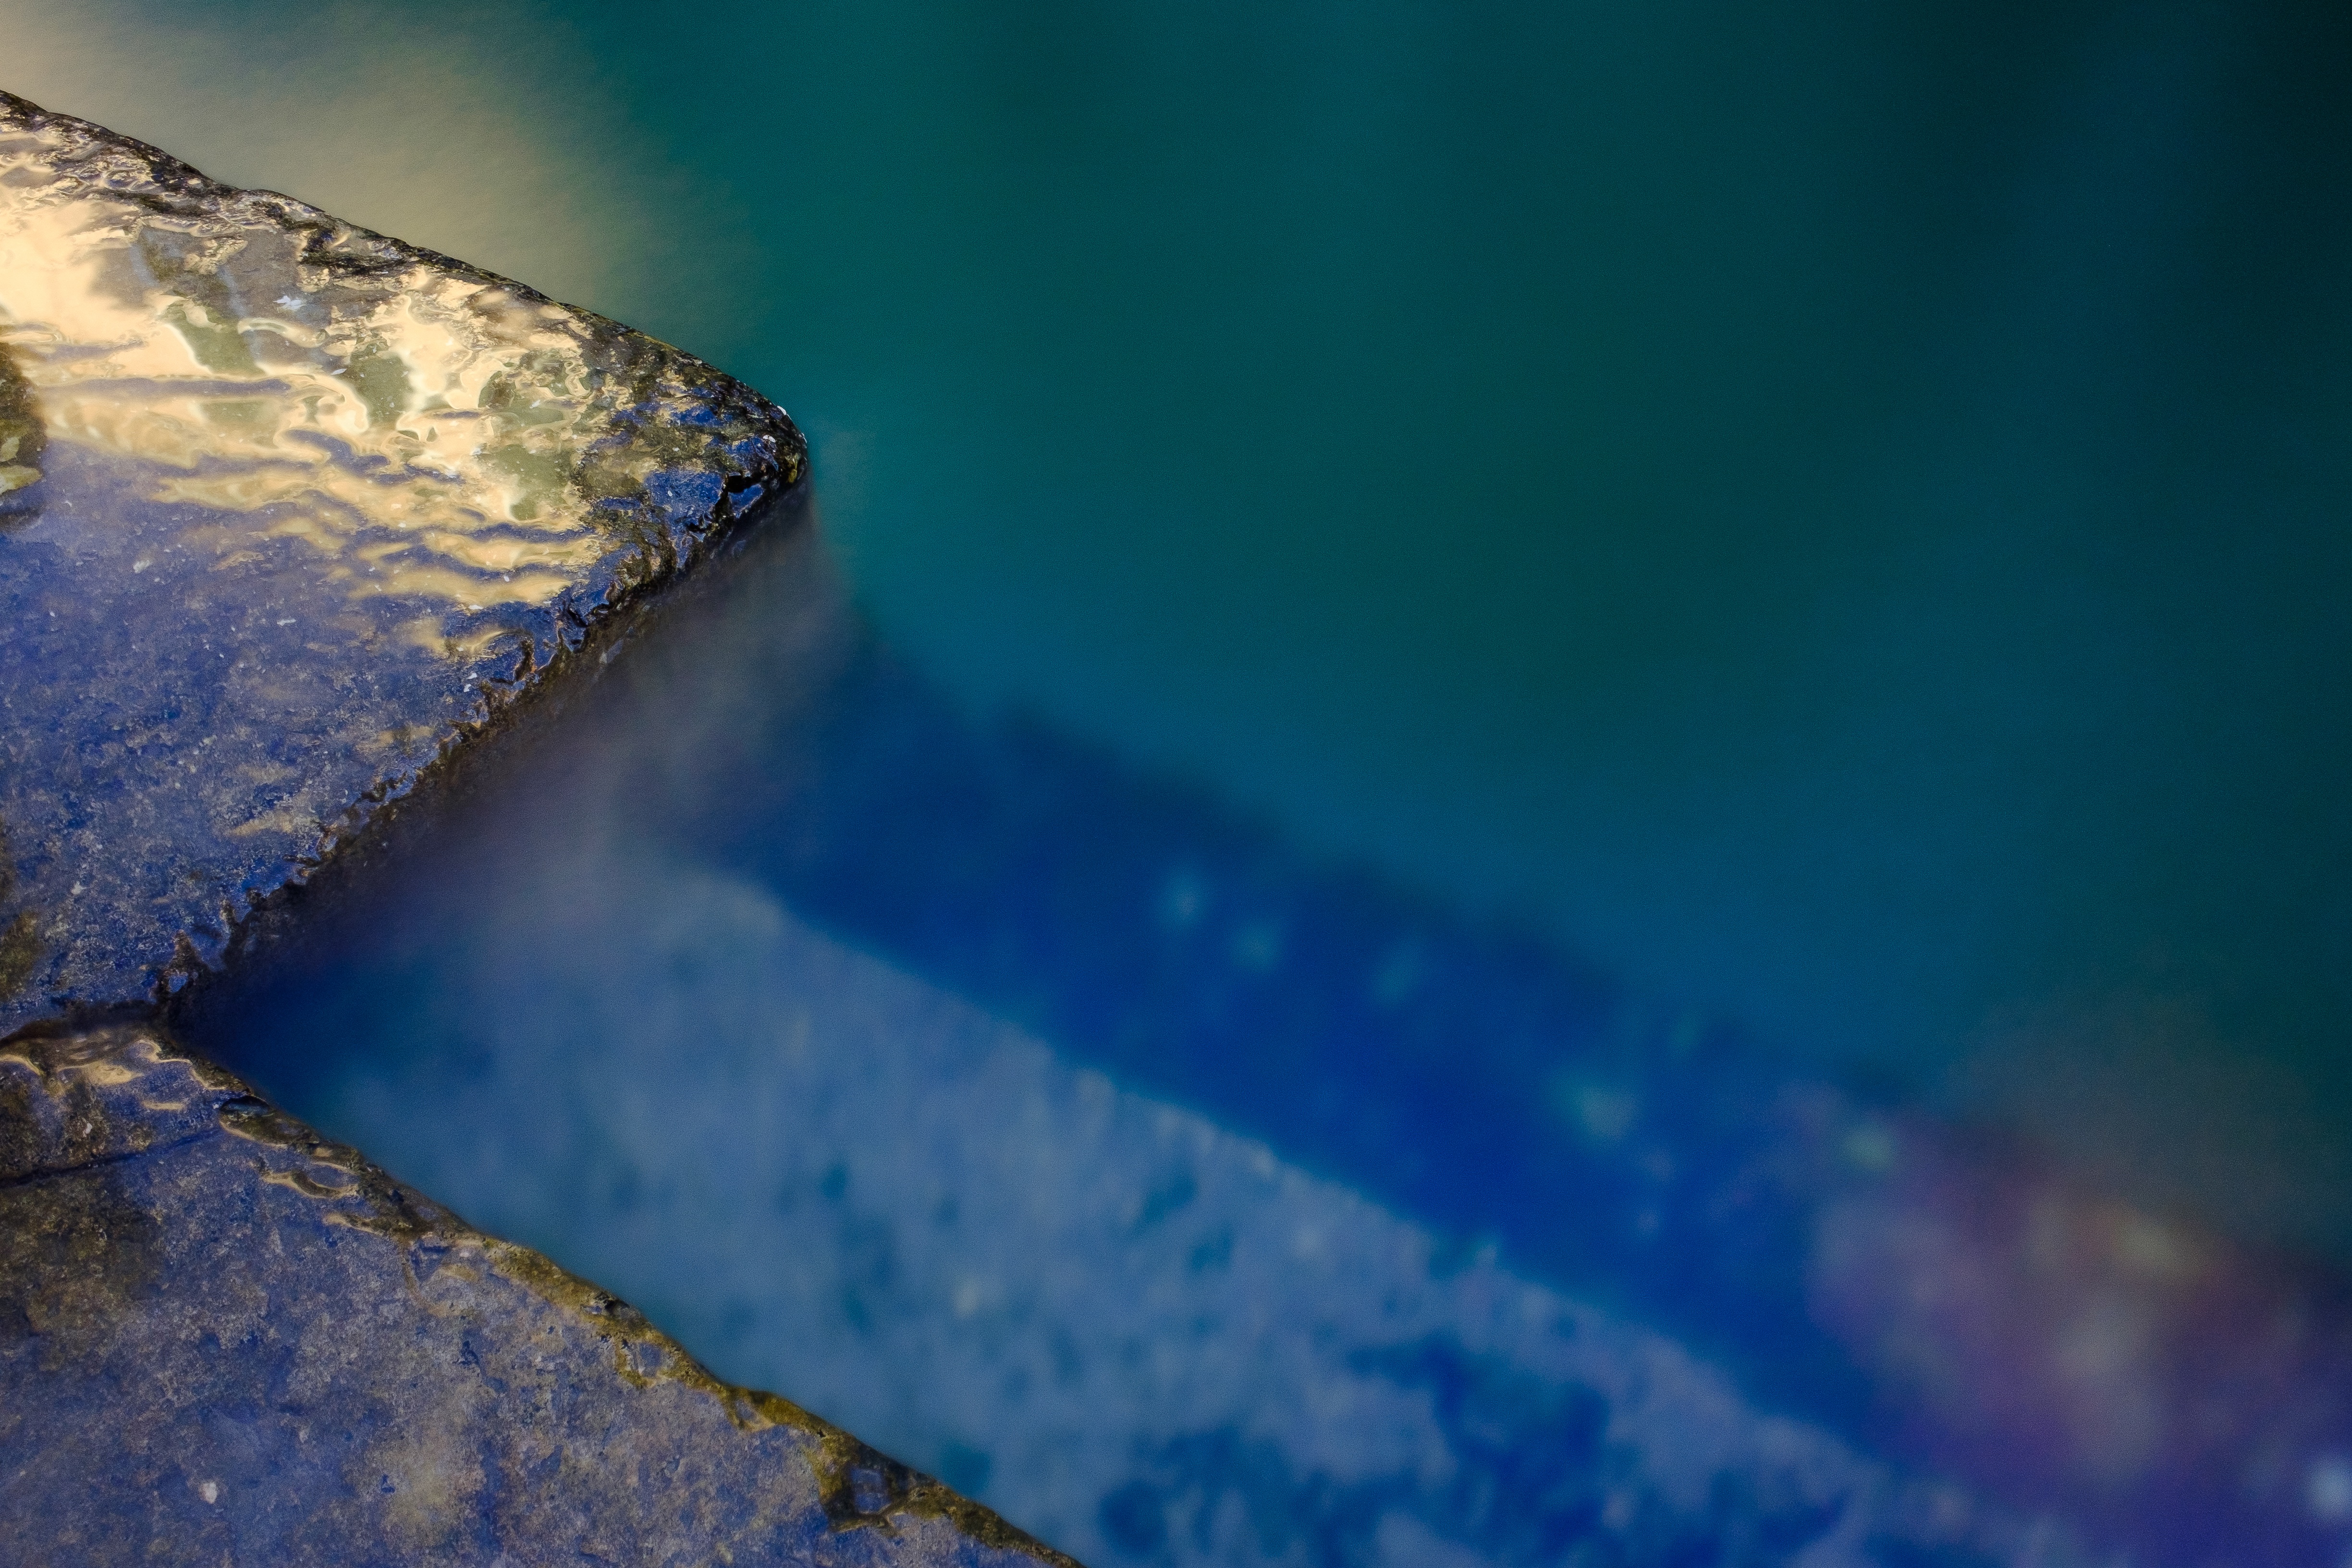
sea, water, ocean, light, sunlight, wave, underwater, ice, reflection, blue, macro photography, atmosphere of earth, computer wallpaper